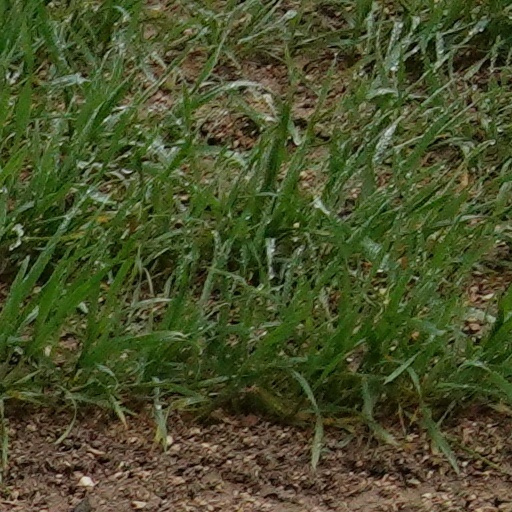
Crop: wheat